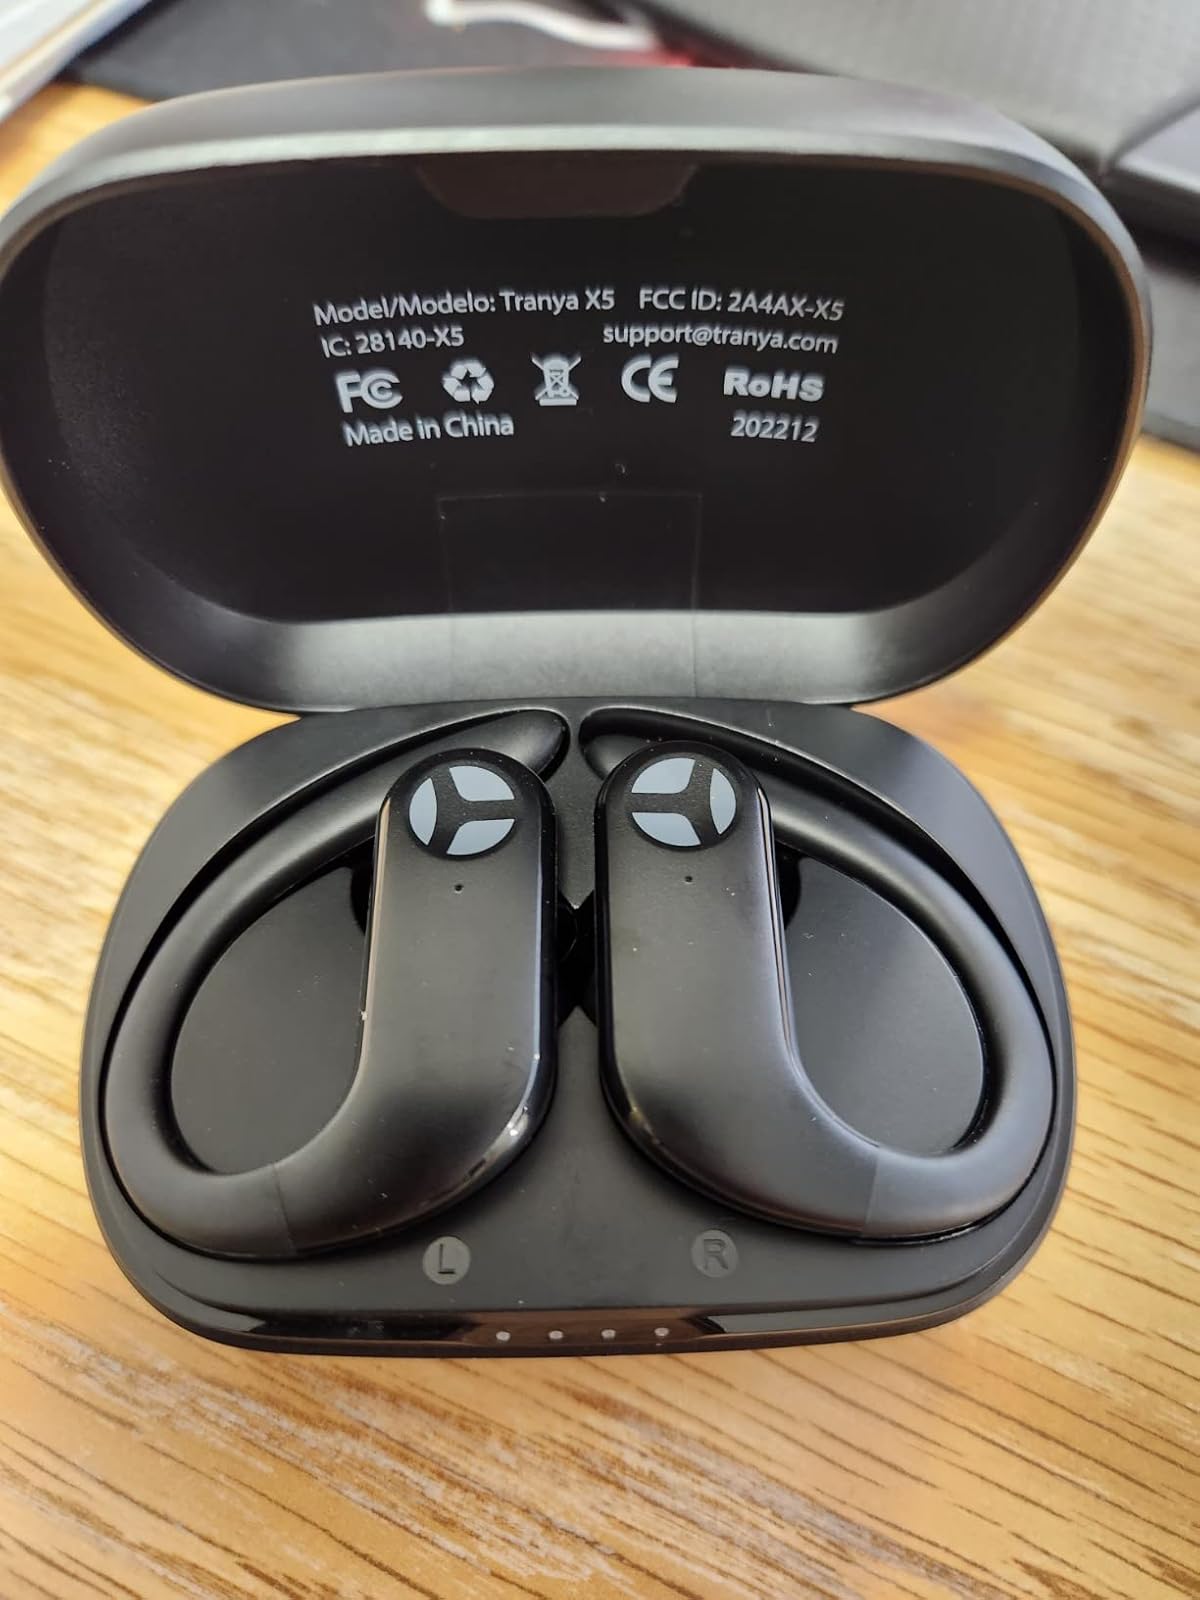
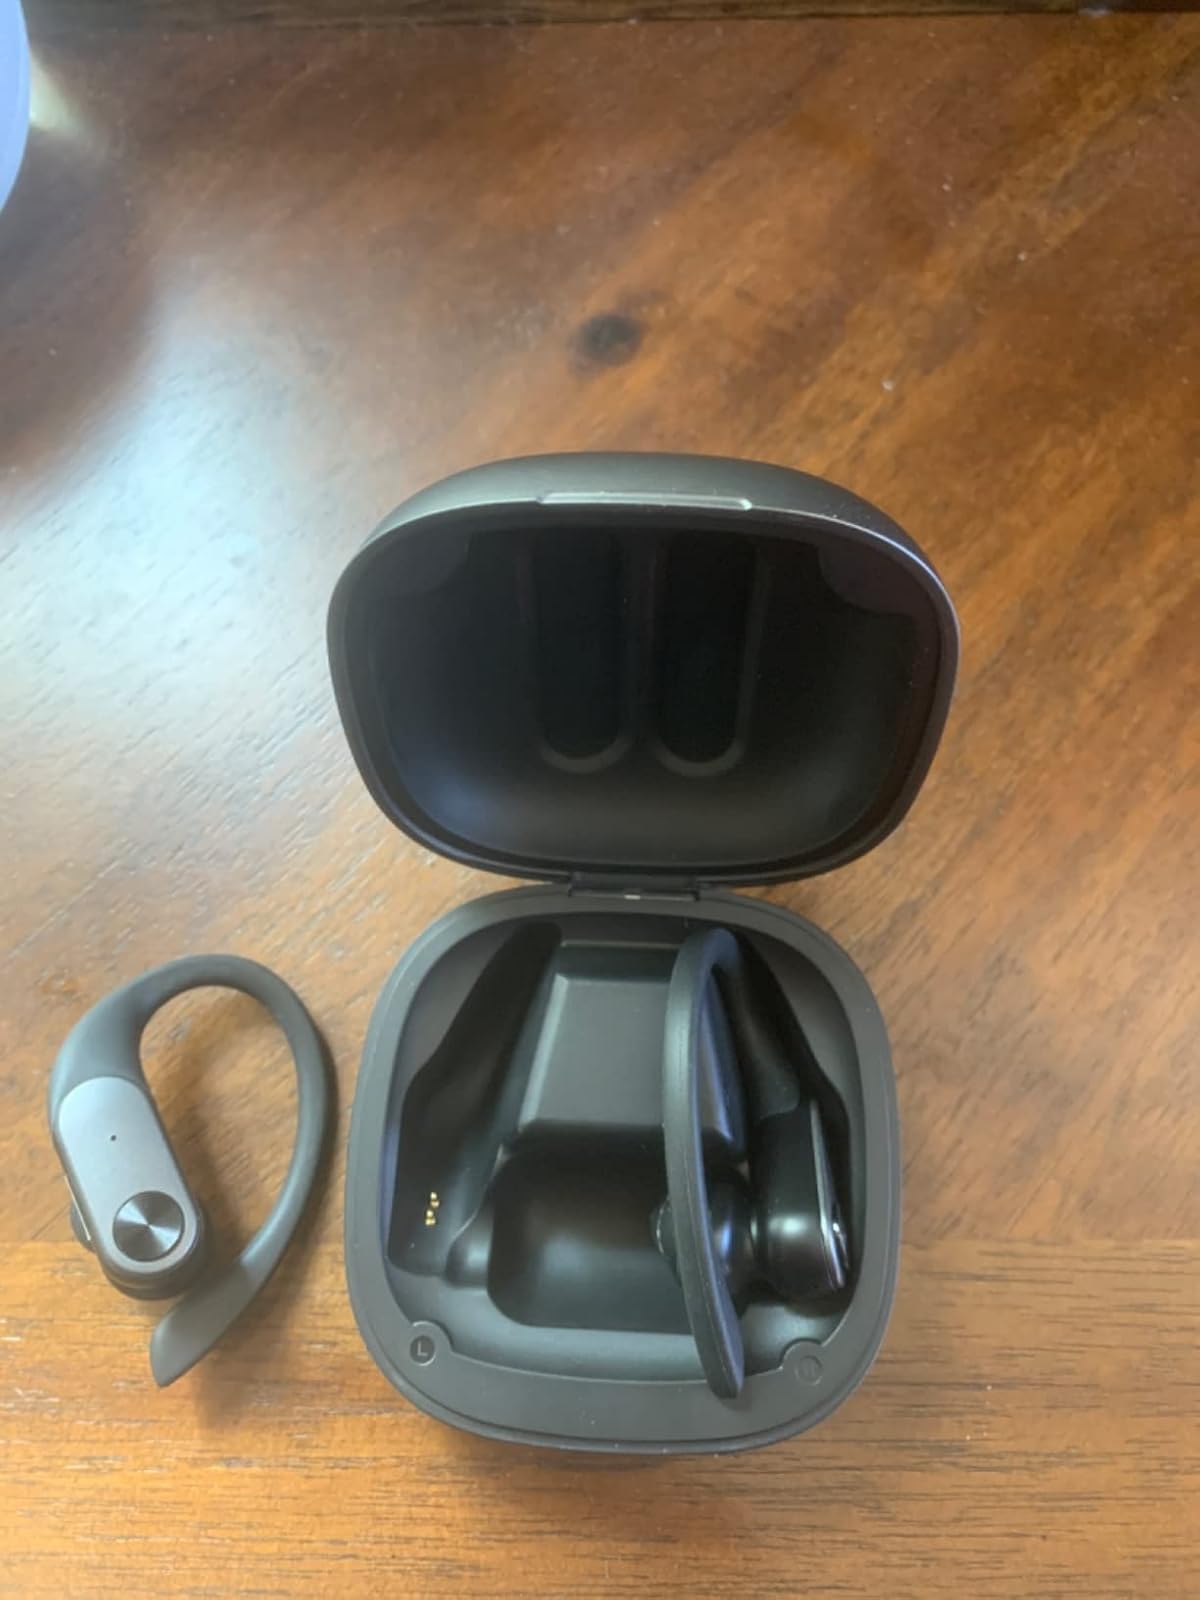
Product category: earbuds
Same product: no